Quadriceps

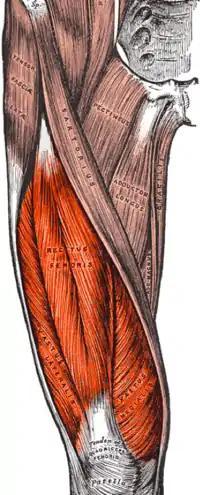
The quadriceps consists of four separate muscles(vastus intermedius muscle is not shown as it is deep to rectus femoris muscle)

The quadriceps femoris muscle is subdivided into four separate muscles (the 'heads'), with the first superficial to the other three over the femur (from the trochanters to the condyles):